Cities: Skylines

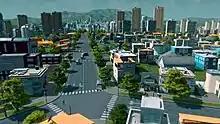
The game is rendered using tilt shift effects to give an impression of scope for the simulation.

The game also features a robust transportation system based on Colossal Order's previous "Cities in Motion", allowing the player to plan out effective public transportation for the city in order to reduce traffic congestion and generate transit revenue. Roads can be built straight or free-form, and the grid used for zoning adapts to the shape of the adjacent roads; cities need not follow a square grid plan. Roads of varying widths (up to major freeways) accommodate different traffic volumes, and variant road types (for example, avenues lined with trees or highways with sound barriers) offer reduced noise pollution or increased property values in the surrounding area at an increased cost to the player. The road system can be augmented with various forms of public transportation such as buses, taxis, trams, trains, ferries, and metro systems.